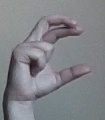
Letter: thal